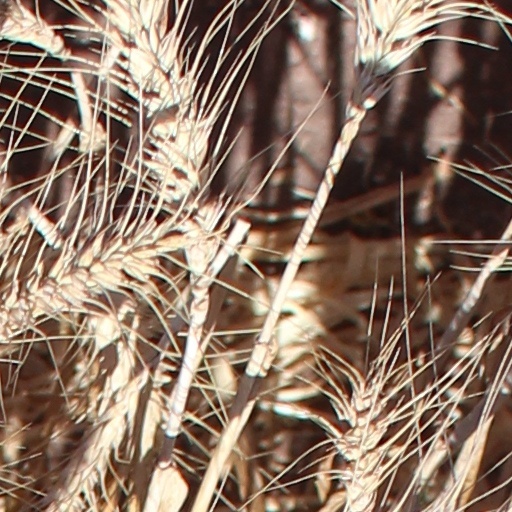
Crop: wheat